Dzharylhach

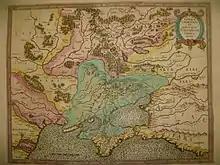
The Mercator's map

Dzharylhach (Cyrillic: Джарилгач, also spelled as Dzharylgach; Crimean Tatar: Carılğaç) is a sand bank in Skadovsk Raion, Kherson Oblast near Crimea in Ukraine. Along with the Tendra island that lies to the west, in the past it was a spit that Greeks called "Course of Achilles". To the west it stretches as a spit and as a shoal, which sometimes dries up, and connects to the continental portion of Kherson Oblast near the town of Lazurne. The wider portion used to be called Tamyraca. It was named after an ancient town of Tamyraca located on the continent across the bay.